Rainey Bethea

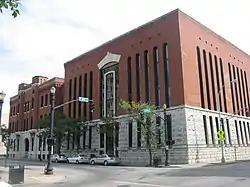
Jefferson County Jail

Judge Forrest A. Roby of the Daviess Circuit Court ordered the sheriff to transport Bethea to the Jefferson County Jail in Louisville. While being transferred, Bethea made his first confession, admitting that he had raped Edwards and strangled her to death. Bethea also lamented the fact that he had made a mistake by leaving his ring at the crime scene, stating that he had removed the ring in order to try on Edwards's rings.